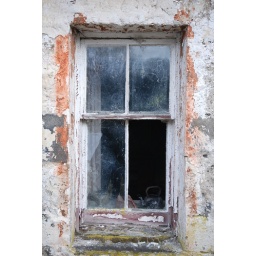
Red shoes and Kettle in window